Héctor Garza

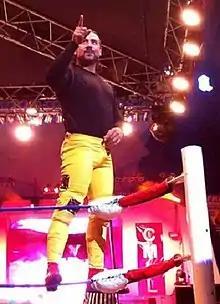
Garza posing on the ring ropes during an entrance in 2010

Héctor Solano Segura (June 12, 1969 – May 26, 2013) was a Mexican professional wrestler, better known by the ring name Héctor Garza. During his career he worked for various major Mexican professional wrestling promotions such as Consejo Mundial de Lucha Libre (CMLL), Perros del Mal Producciones and, at the time of death, AAA. Garza also worked for several major promotions such as World Championship Wrestling (WCW), the World Wrestling Federation (WWF) and Total Nonstop Action Wrestling (TNA) in the United States.